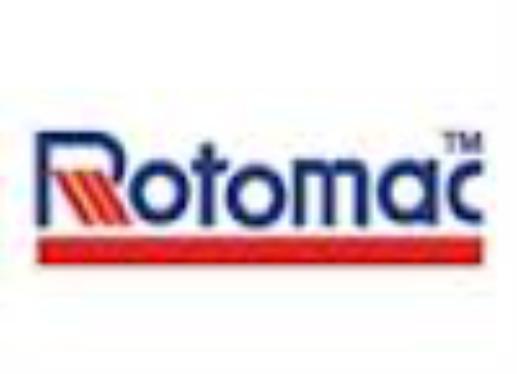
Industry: Necessities